Pressure measurement

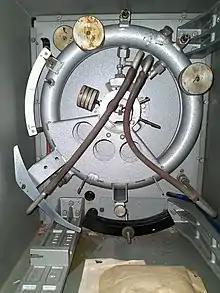
Ring balance manometer

A pressure sensor, a resonant quartz crystal strain gauge with a Bourdon tube force collector, is the critical sensor of DART. DART detects tsunami waves from the bottom of the open ocean. It has a pressure resolution of approximately 1mm of water when measuring pressure at a depth of several kilometers.